Bart Allen

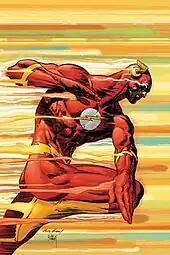
Bart Allen as the Flash. Variant incentive cover to "The Flash: The Fastest Man Alive" #1 (2006). Art by Andy Kubert and Joe Kubert.

Bart retains his powers, but keeps them secret. When his roommate Griffin Grey gains superpowers and becomes Griffin, Bart becomes the Flash, moves to Los Angeles, and begins studying forensics. During this time, he is considered for membership in the Justice League.